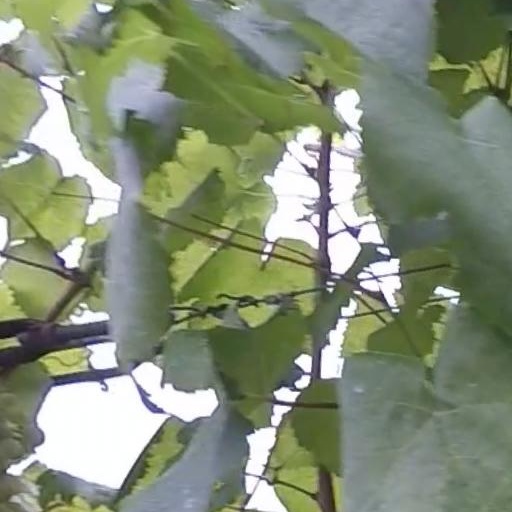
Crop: grape